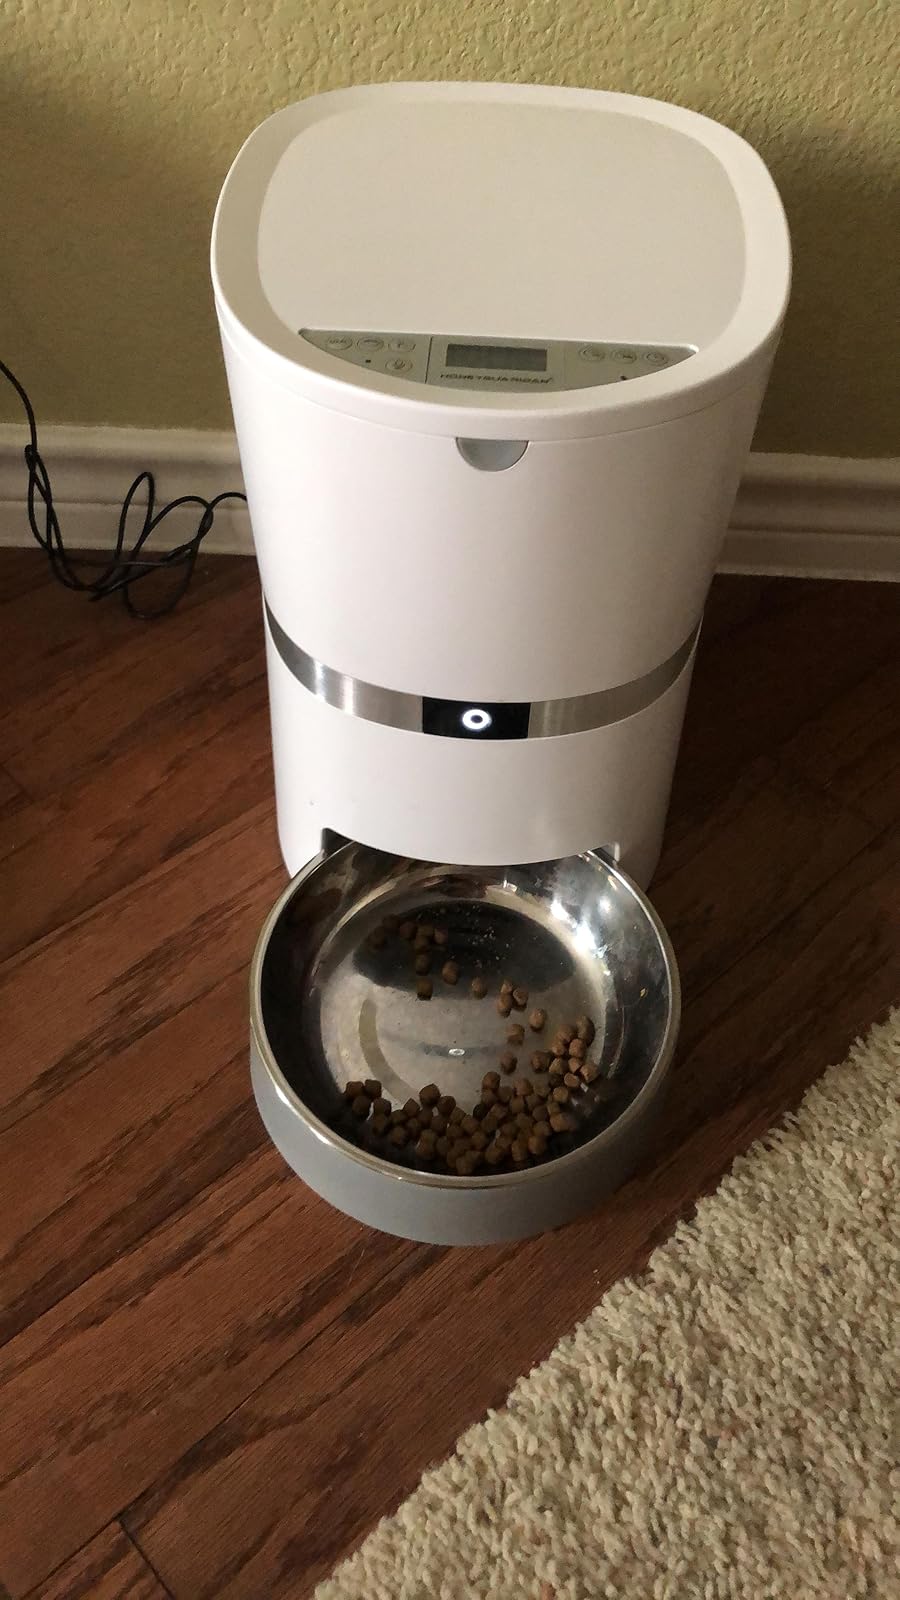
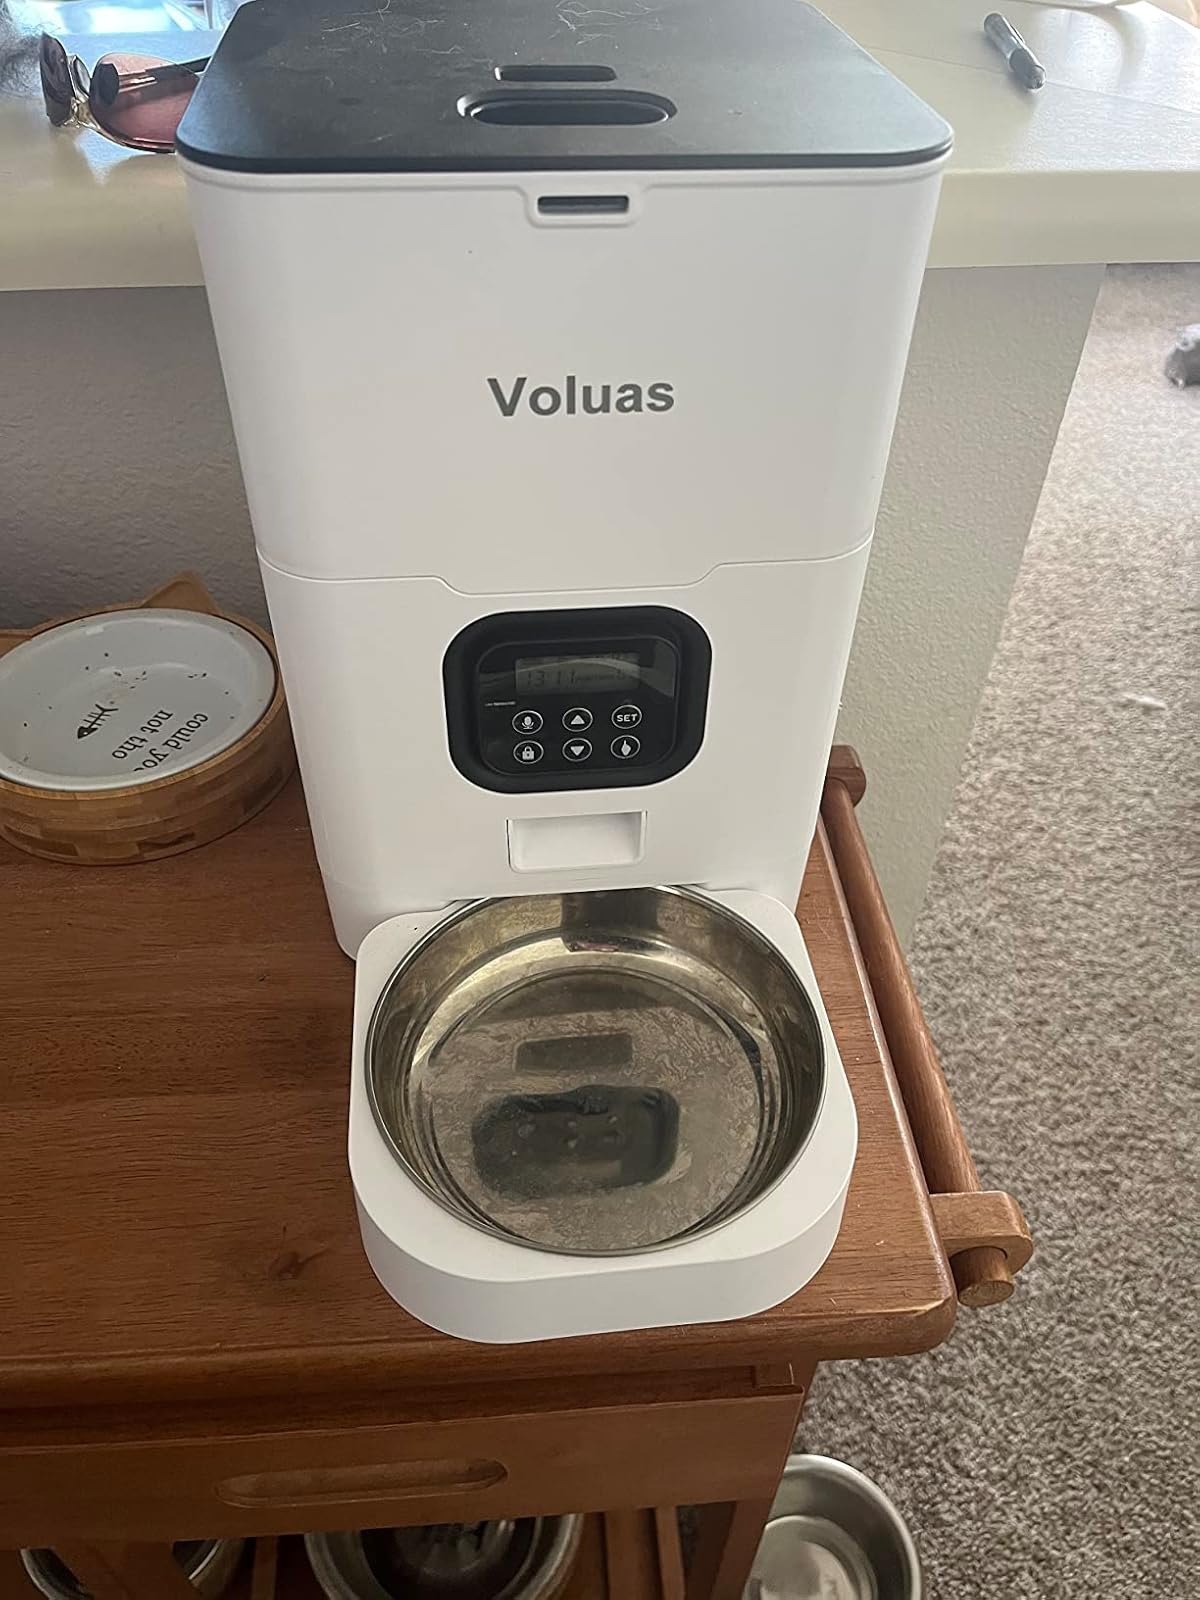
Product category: items_feeder
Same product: no